Vertumnus and Pomona (Melzi)

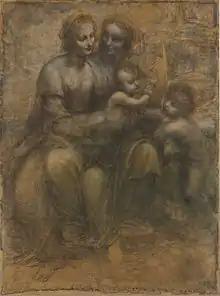
Leonardo da Vinci, "The Burlington House Cartoon", c. 1500. Charcoal and white chalk on paper mounted to canvas, 141.5 x 104.6 cm. National Gallery, London (NG6337).

Much of the interpretation of the painting comes from the symbolism of the plants surrounding the figures that would have been understood by 16th and 17th century viewers. Primary of these is the elm and vine tree in the center of the composition. The painting depicts a scene from book XIV of Ovid's "Metamorphoses" that describes Vertumnus trying to convince Pomona to love using the parable of the elm and the vine. Pruned elm trees were often used as supports for vines and so Latin authors often took the two together as a symbol of marriage. In the immediate foreground is a growth of columbine, a symbol of fertility that is likewise prominent in Melzi's "Flora."